Pinky Dinky Doo

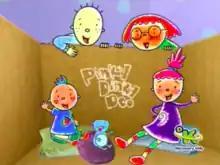
The show's title with characters (Clockwise from bottom-right: Pinky Dinky Doo, Mr. Guinea Pig, Tyler Dinky Doo, Daddy, and Mommy)

Pinky Dinky Doo is an animated children's television series created by Jim Jinkins. It was produced and co-owned by Jinkins' Cartoon Pizza and Sesame Workshop. The series was produced in association with Discovery Kids Latin America and the Canadian Broadcasting Corporation (season 1). For the second season, Abrams Gentile Entertainment and the Canadian studio Keyframe Digital Productions joined as production companies. Each episode follows an imaginative pink-haired girl named Pinky Dinky Doo, her younger brother Tyler, and their pet, Mr. Guinea Pig, as she makes up her own stories.